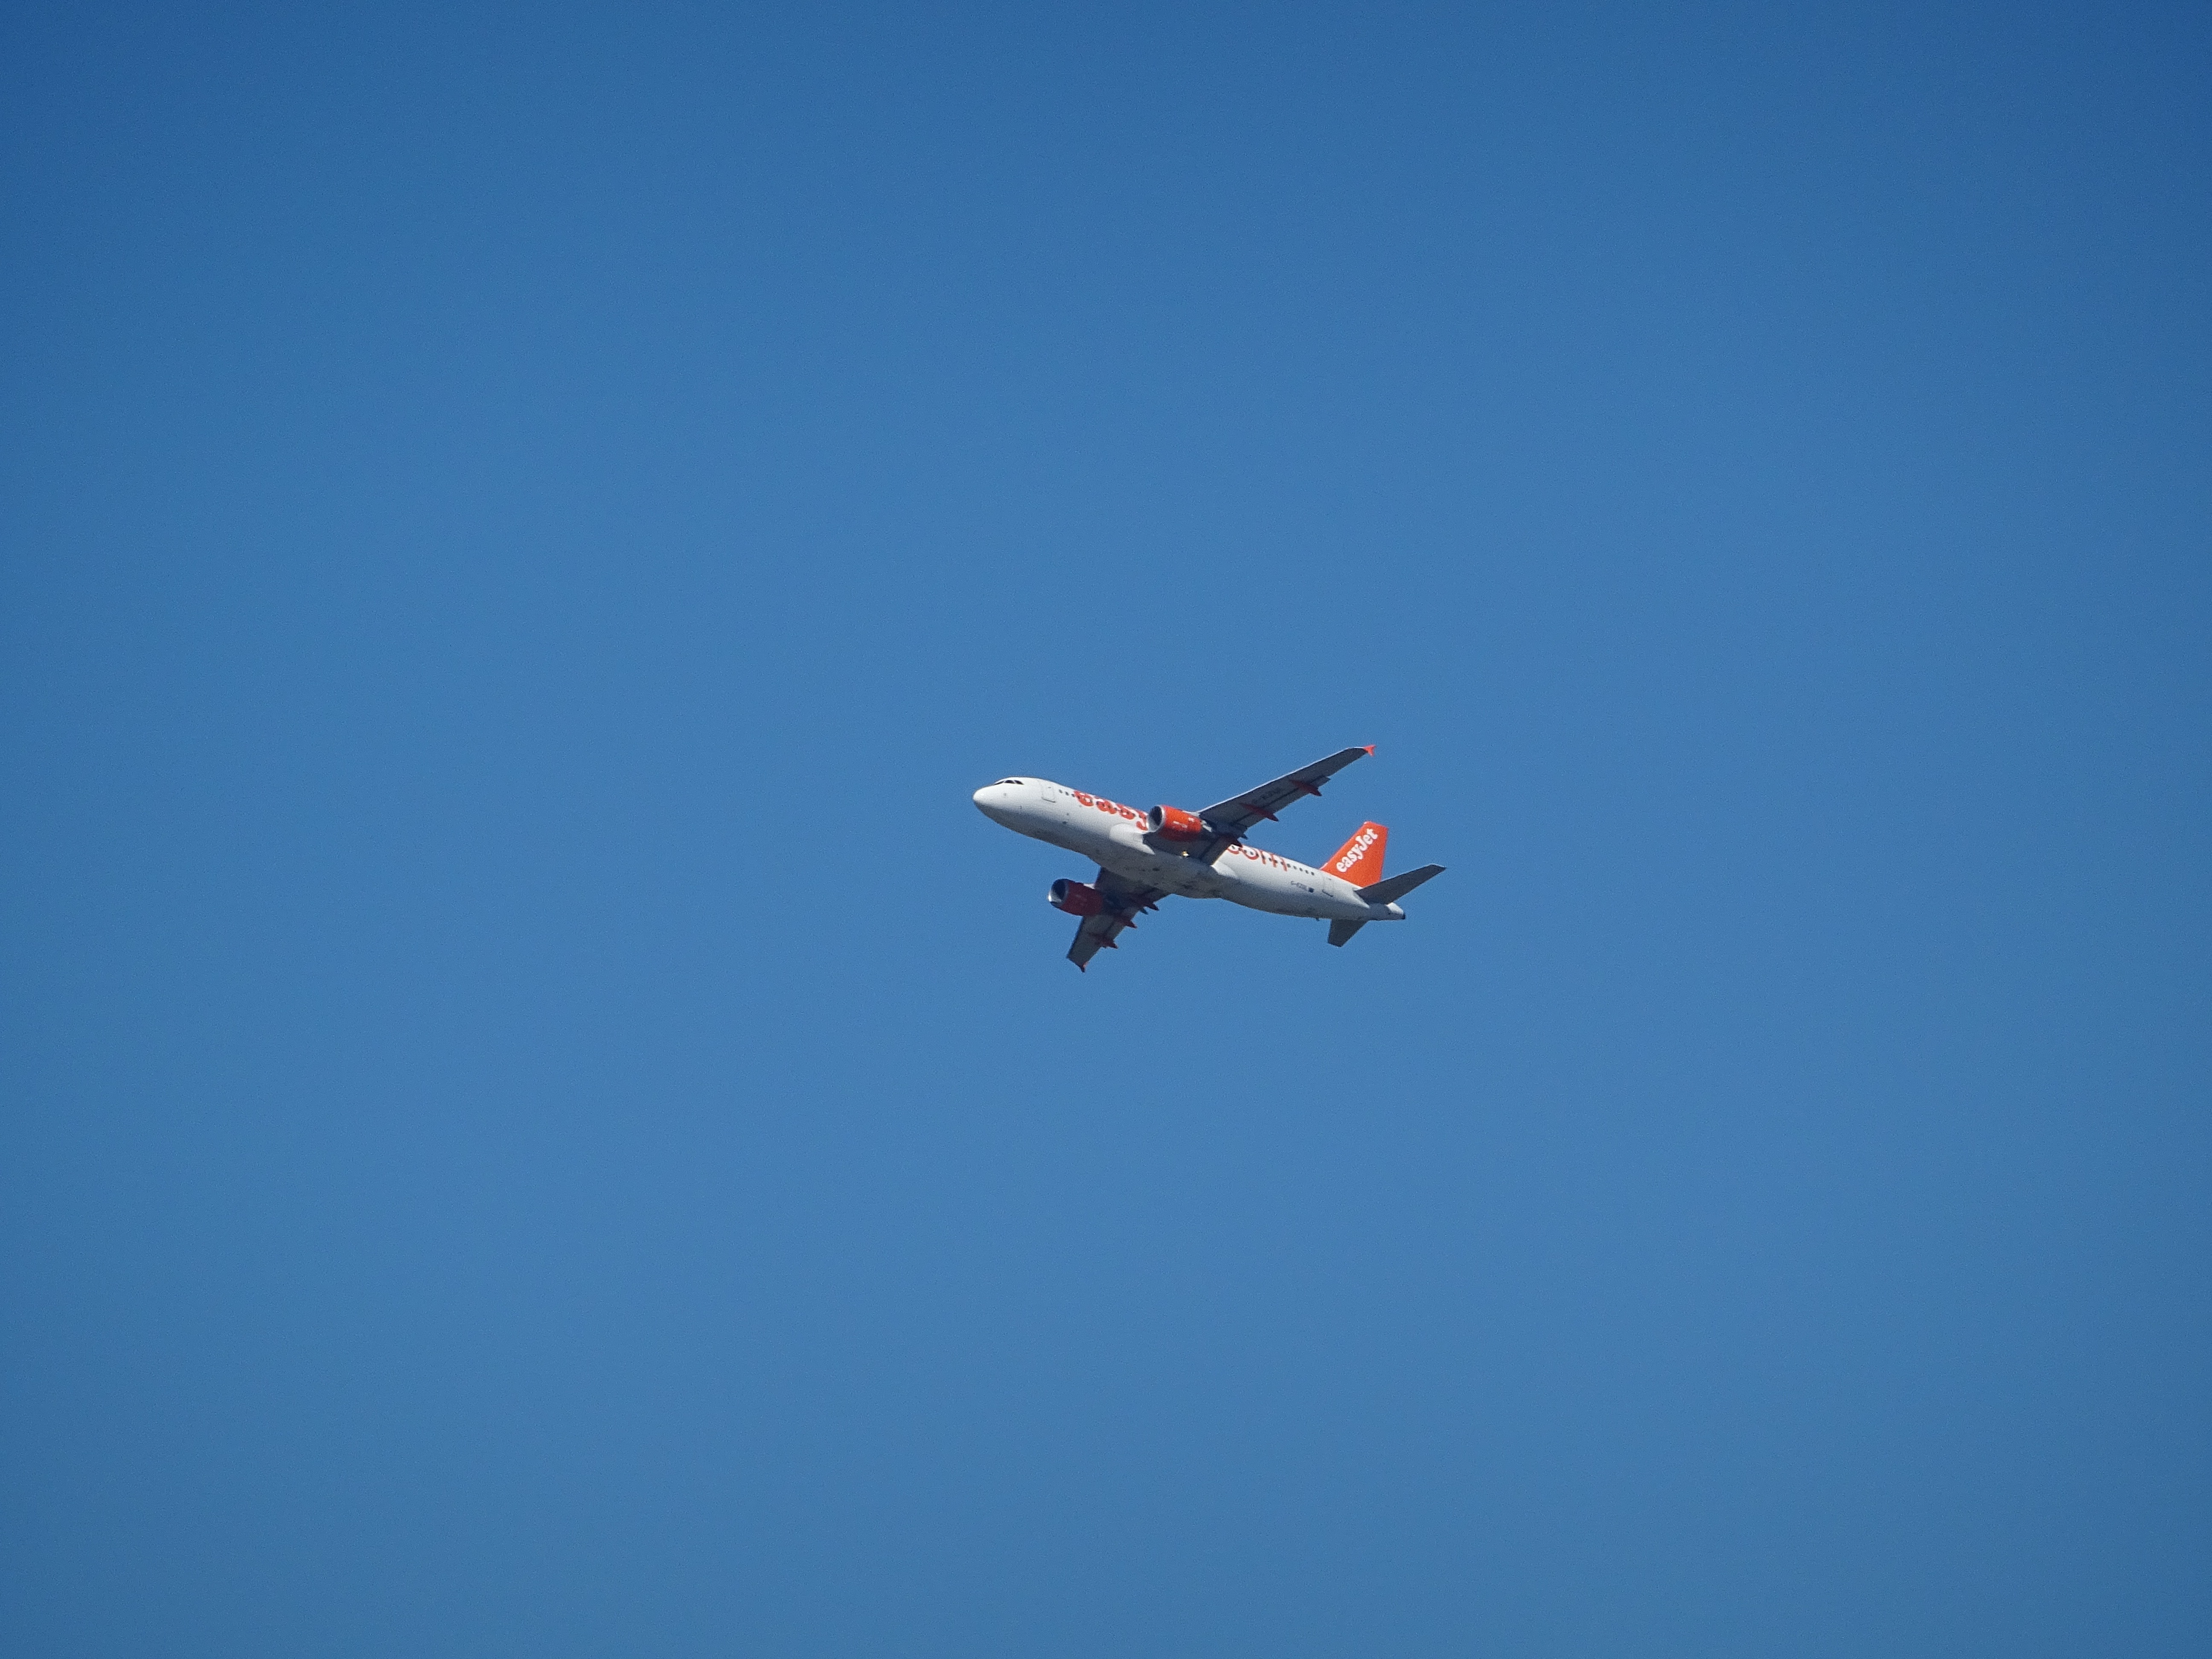
wing, sky, travel, airplane, aircraft, vehicle, airline, aviation, flight, machine, start, departure, airliner, rise, flyer, takeoff, air traffic, air show, air force, easy jet, traffic machine, aerobatics, air travel, atmosphere of earth, general aviation